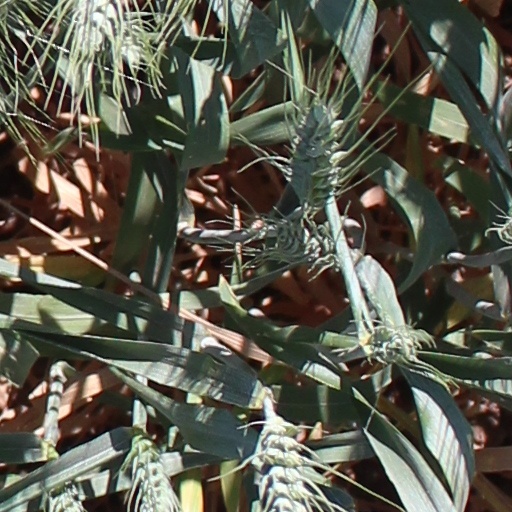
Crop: wheat